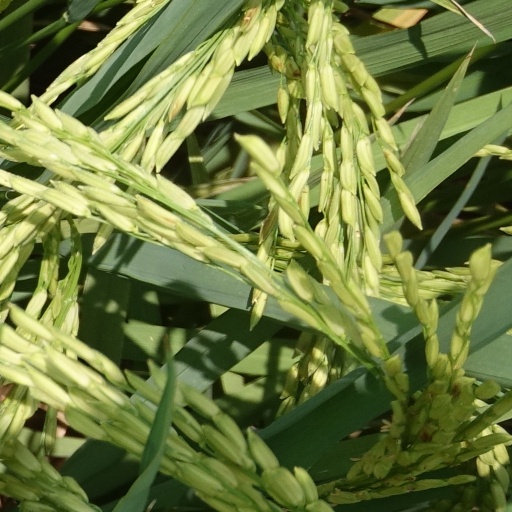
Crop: rice